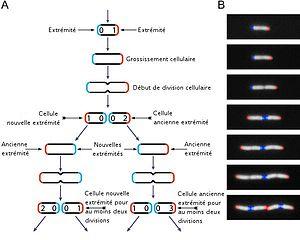
Escherichia coli, également appelée colibacille et abrégée en E. coli, est une bactérie intestinale des mammifères, très commune chez l'être humain. En effet, elle compose environ 80 % de notre flore intestinale aérobie. Découverte en 1885 par Theodor Escherich, dans des selles de chèvres, c'est un coliforme fécal généralement commensal. Cependant, certaines souches d’E. coli peuvent être pathogènes, entraînant alors des gastro-entérites, infections urinaires, méningites ou sepsis.